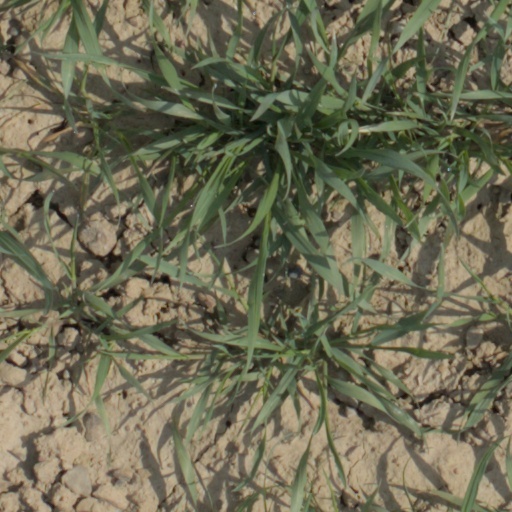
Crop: wheat